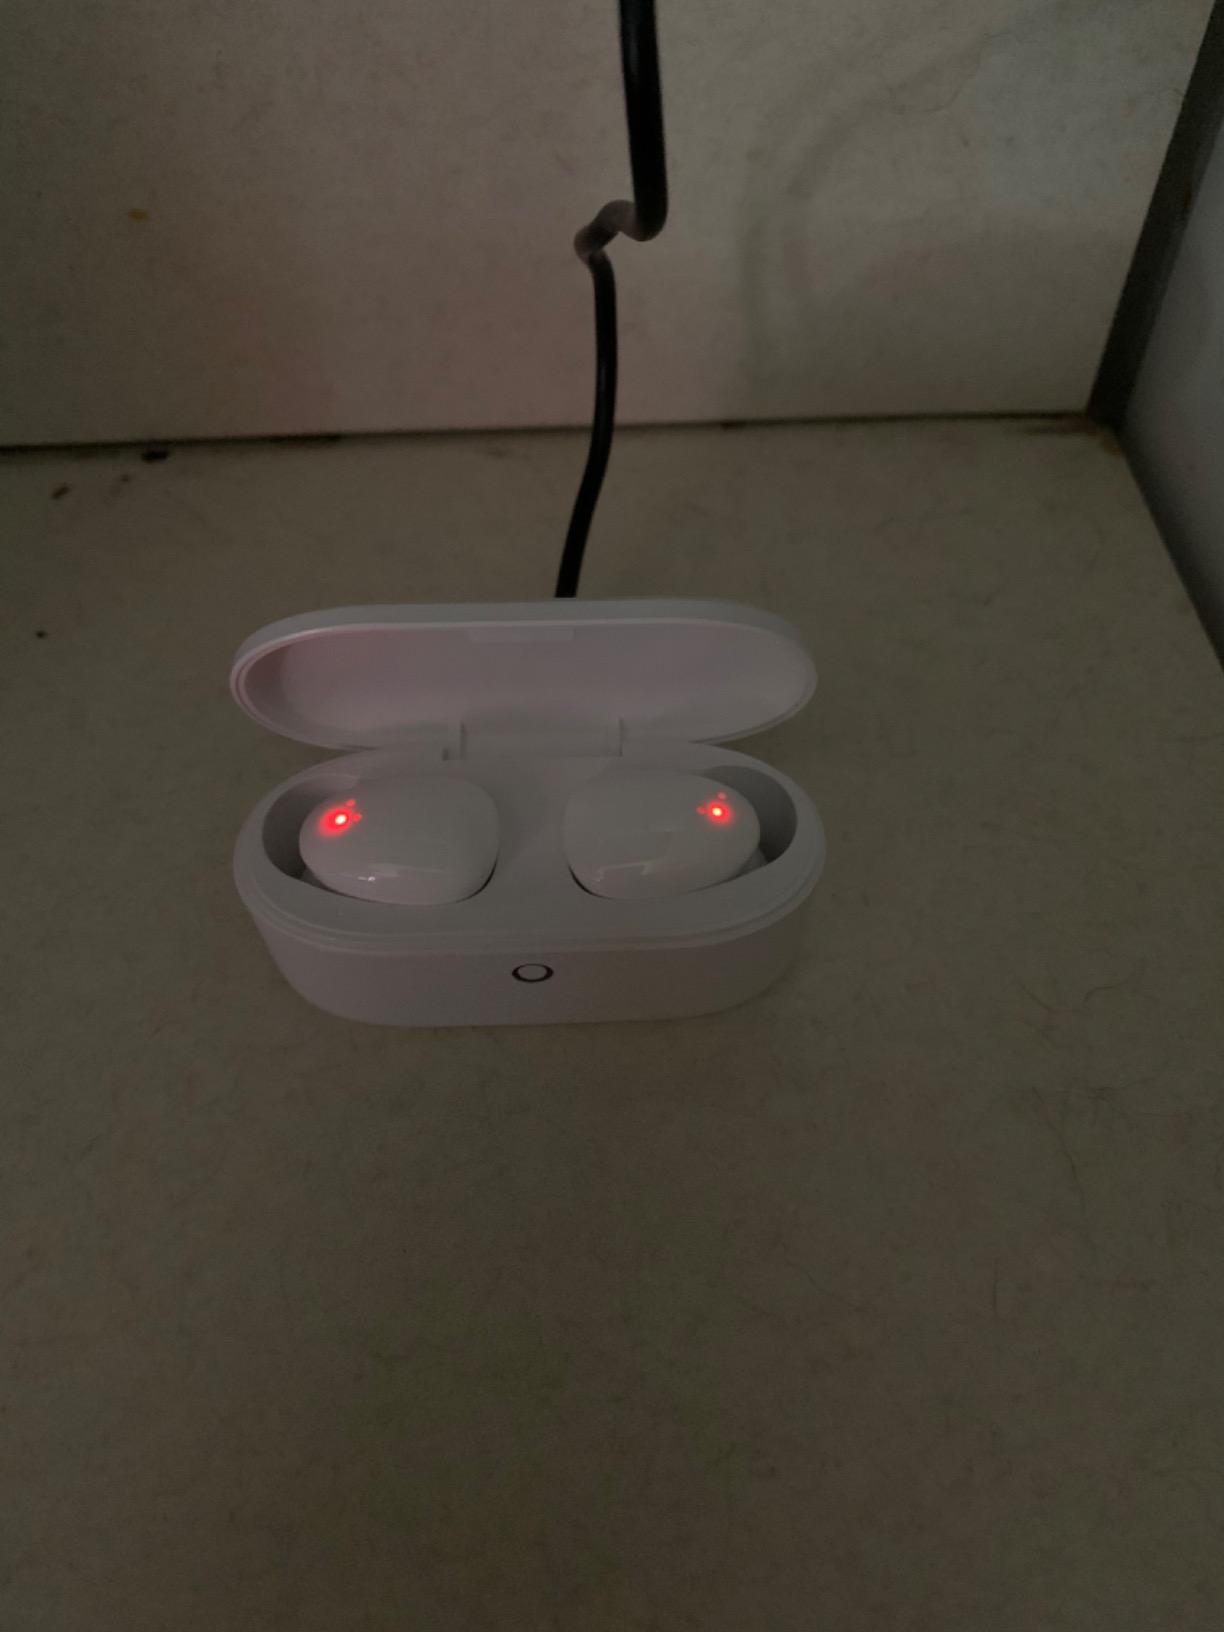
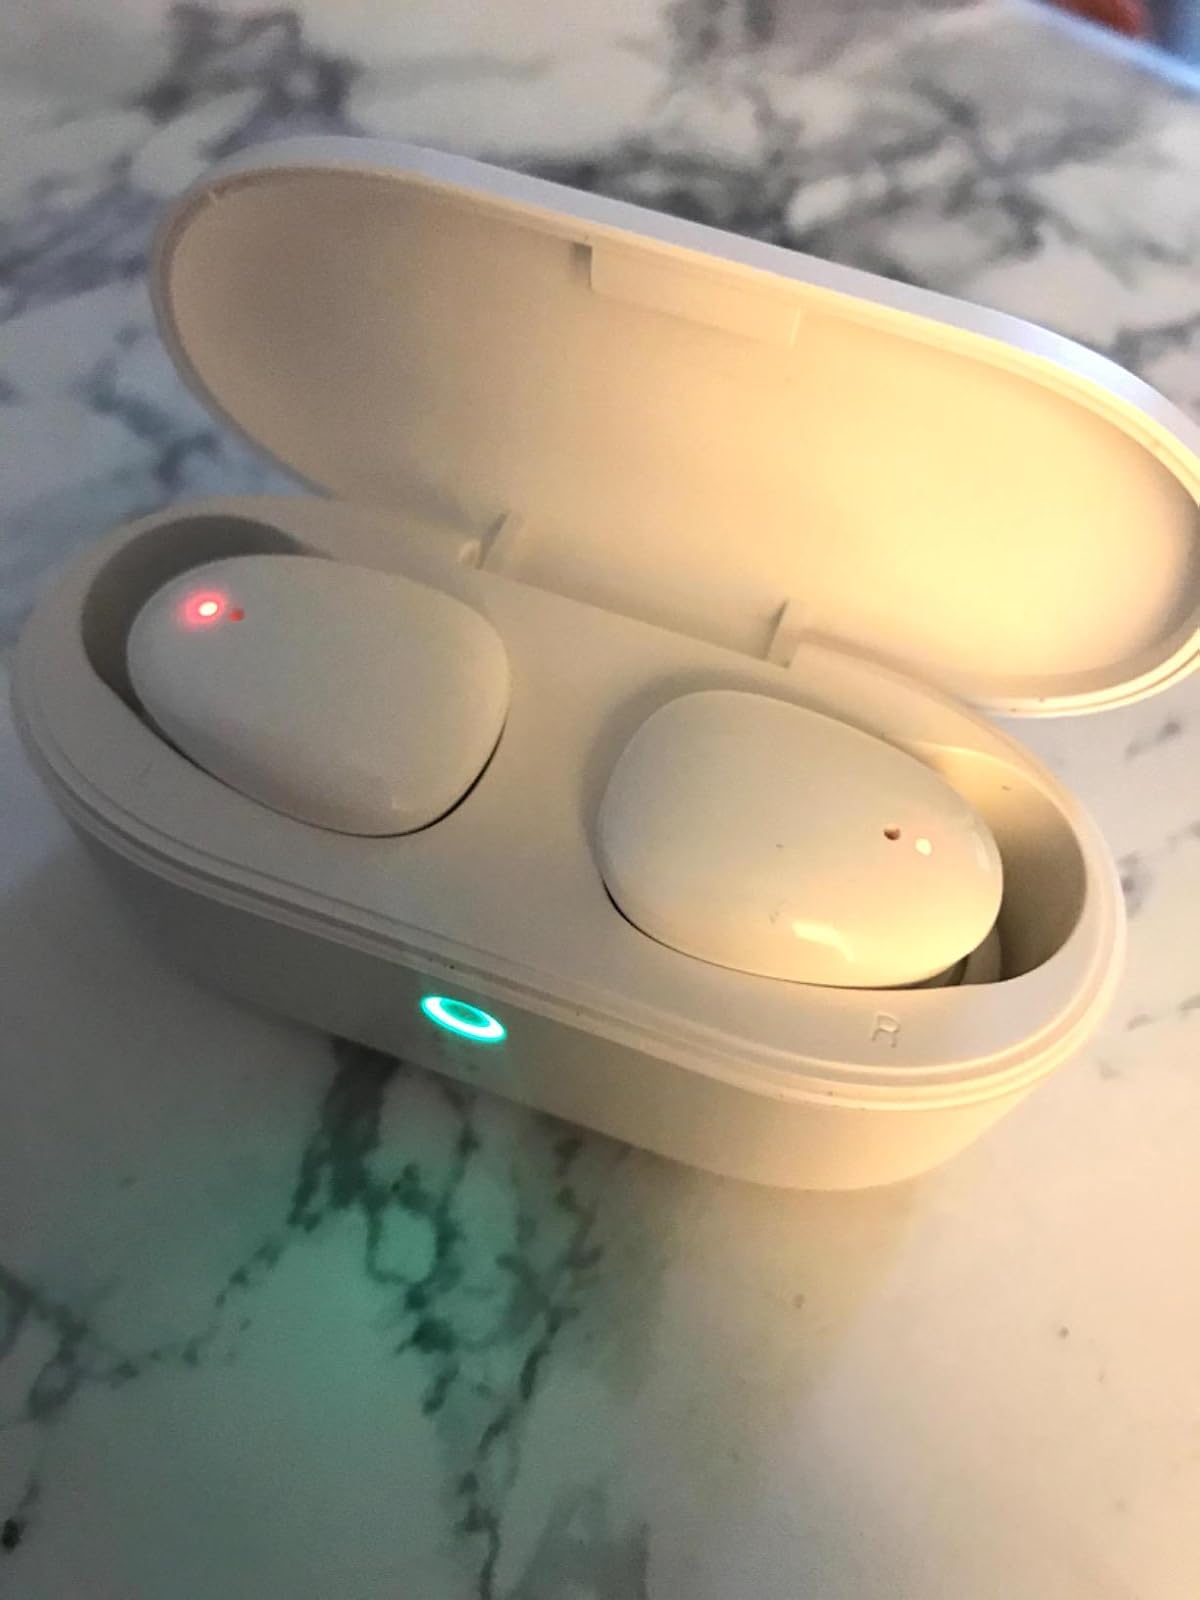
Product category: earbuds
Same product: yes